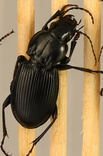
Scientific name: Cyclotrachelus torvus
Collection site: Northern Great Plains Research Laboratory NEON (NOGP), plot NOGP_007